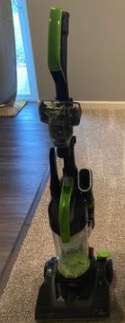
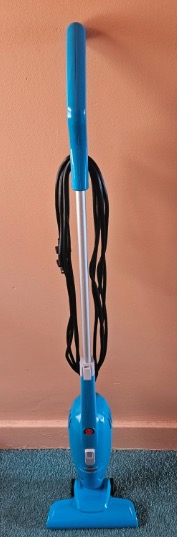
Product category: items_vacuum
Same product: no